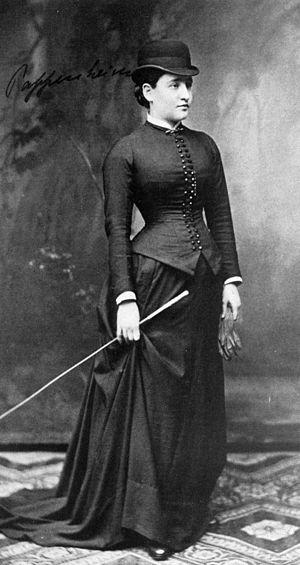
Bertha Pappenheim, née à Vienne le 27 février 1859 et morte à Neu-Isenburg le 28 mai 1936, est considérée comme la fondatrice du travail social en Allemagne. Militante féministe, elle fonde la Ligue des femmes juives et lutte contre la prostitution. Elle est connue dans l'histoire de la psychanalyse sous le pseudonyme d'« Anna O. ».